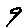
Label: 9